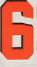
Number: 6